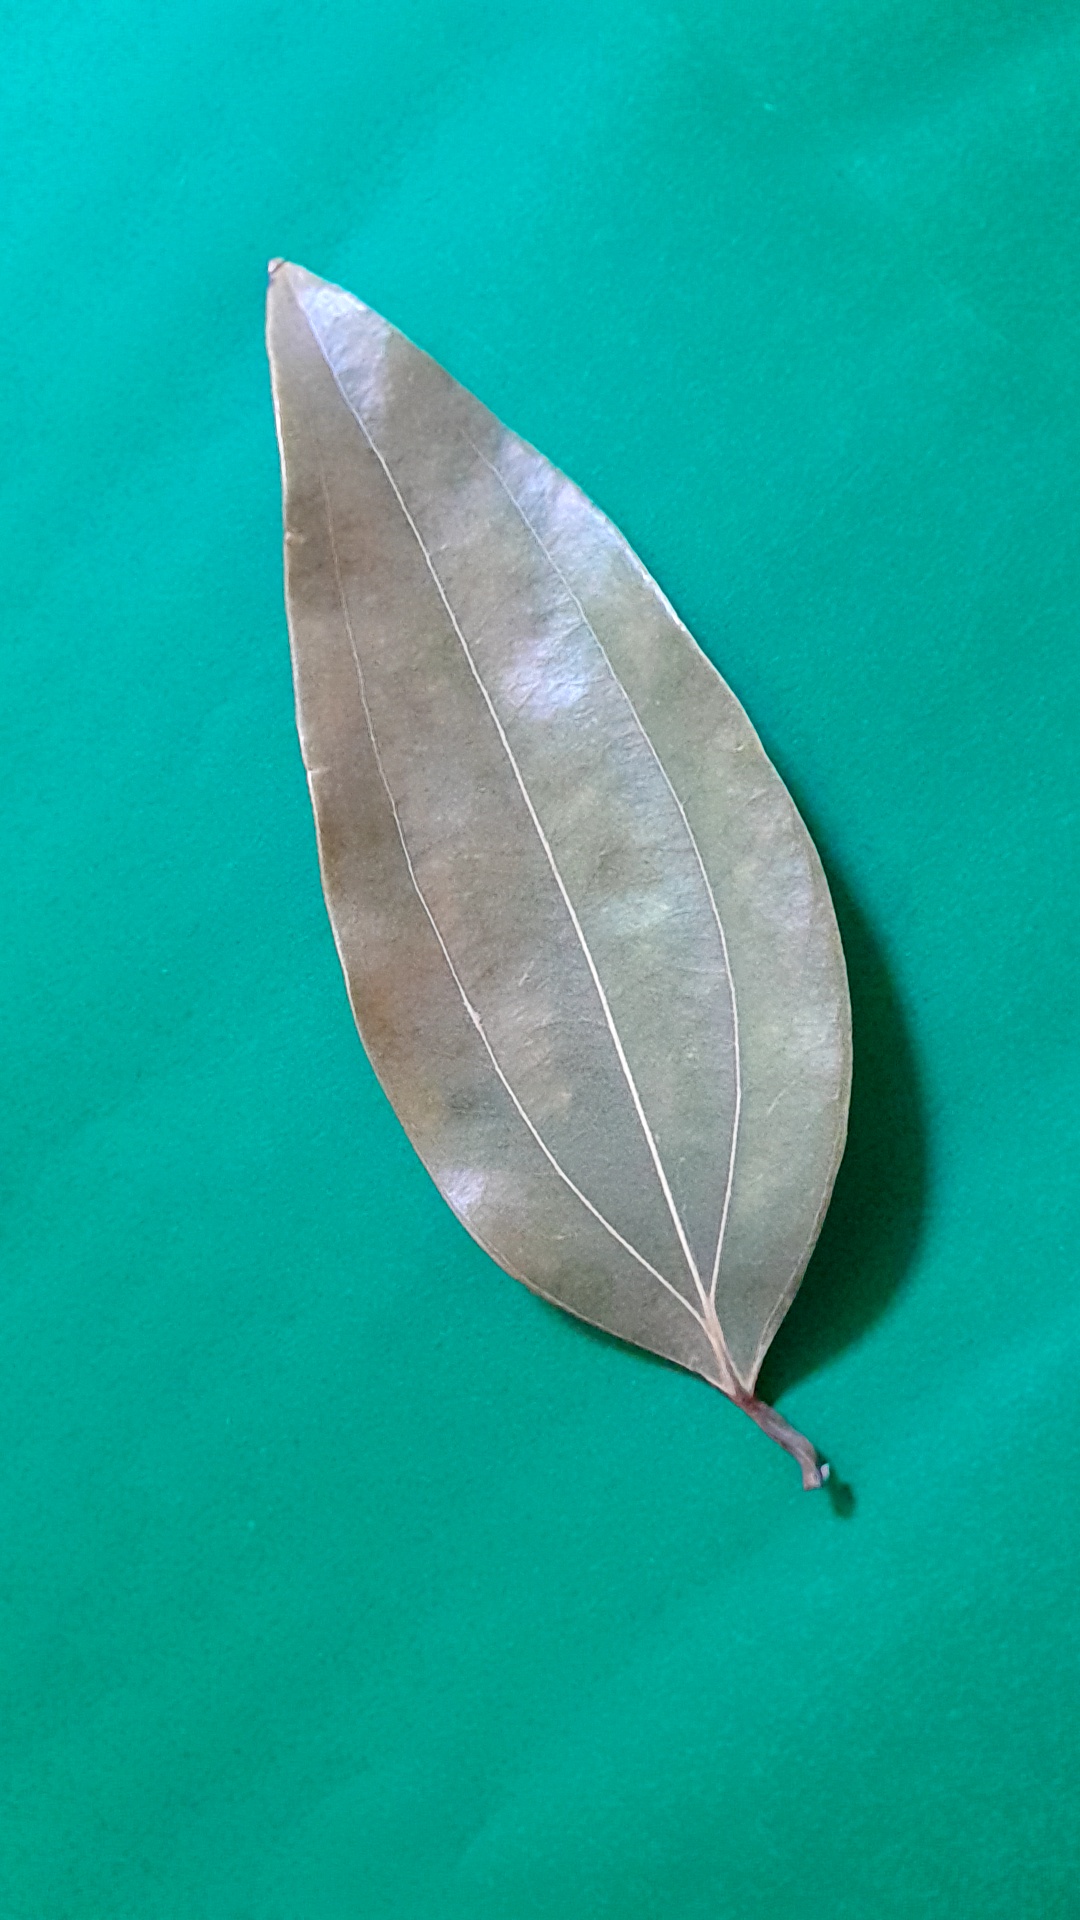
Label: Dry Leaf